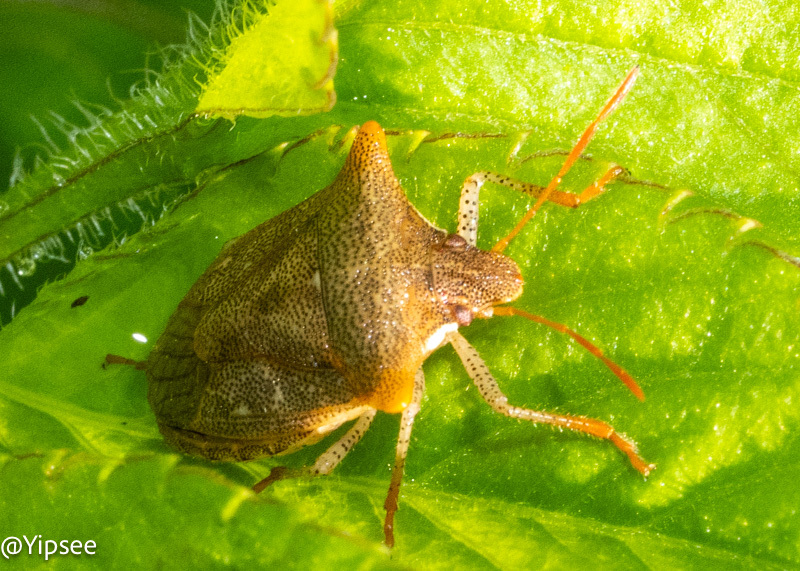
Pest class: stink_bug